Liri Blues Festival

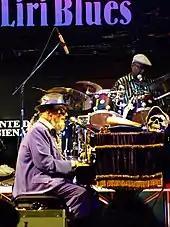
Dr. John at Liri Blues 2010

The Liri Blues Festival, known as "Liri Blues", has been taking place since 1988 in Isola del Liri, a small Italian town famous for its waterfall, which is 90 feet (28 m) high and situated in the centre.